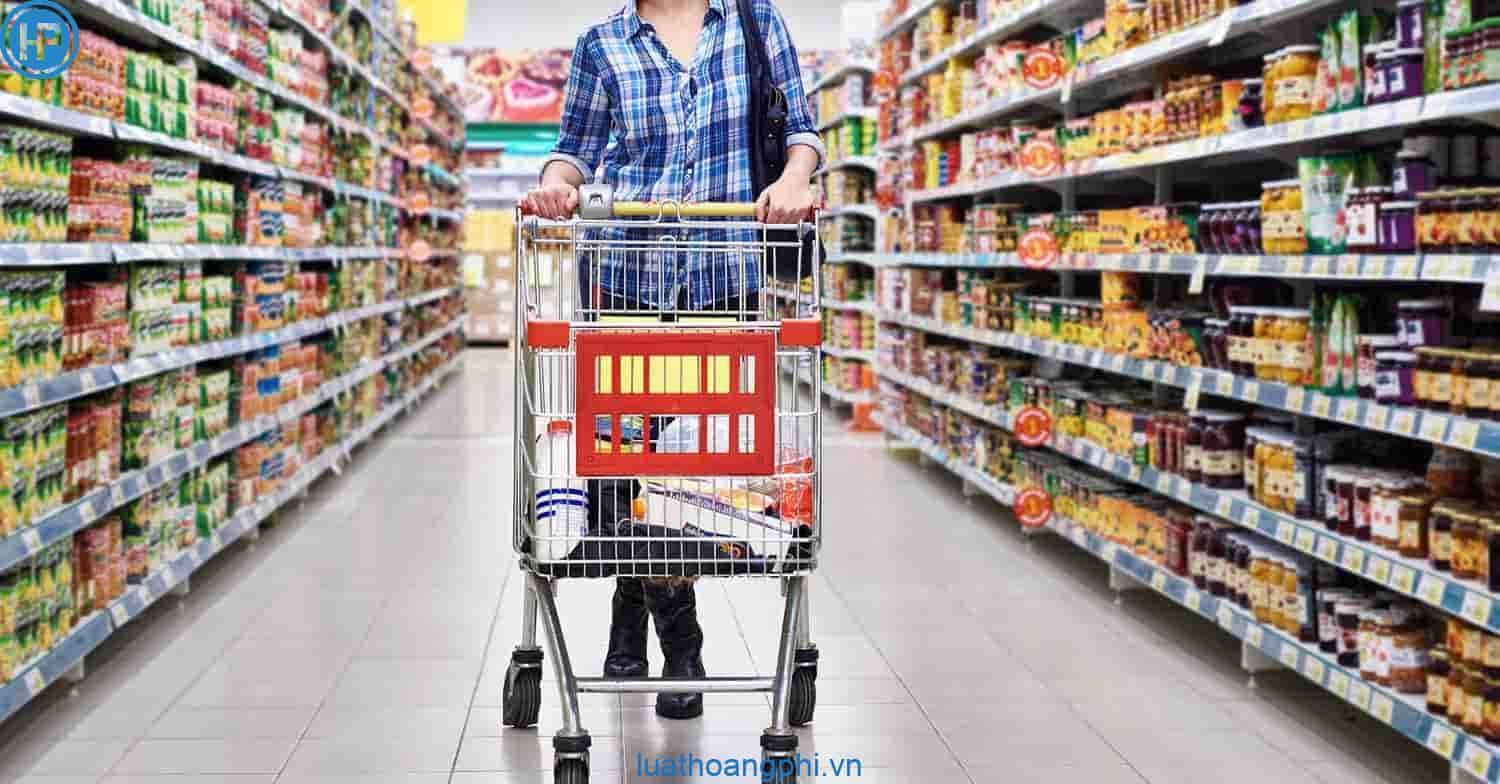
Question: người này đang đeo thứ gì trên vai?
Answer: túi xách